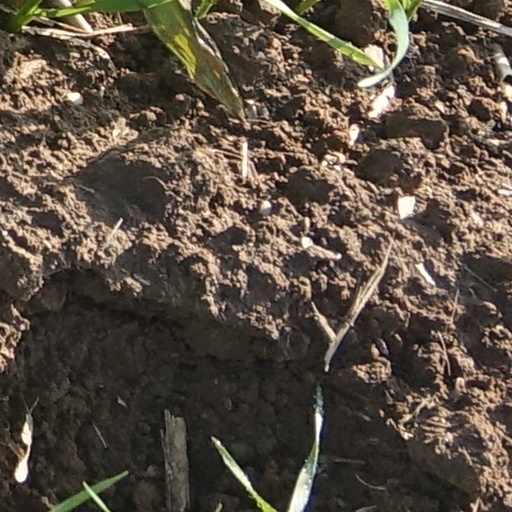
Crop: wheat